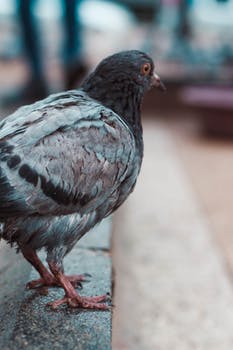
Label: No Watermark